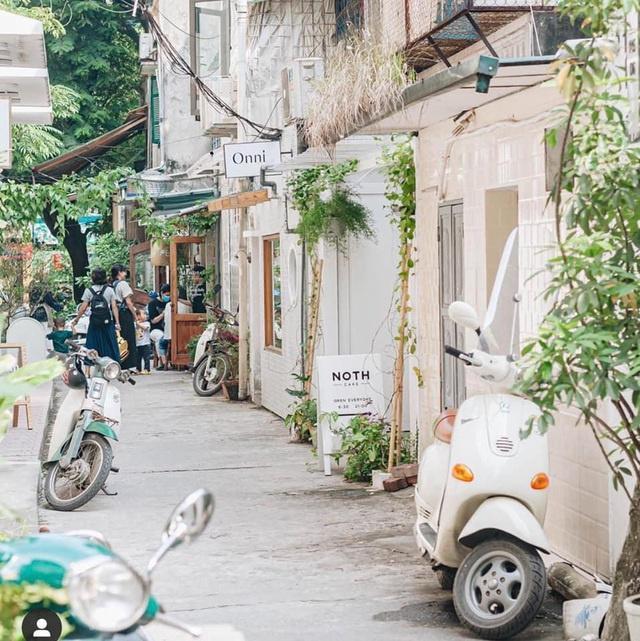
có bốn chiếc xe đang được dựng ở phía trước những căn nhà